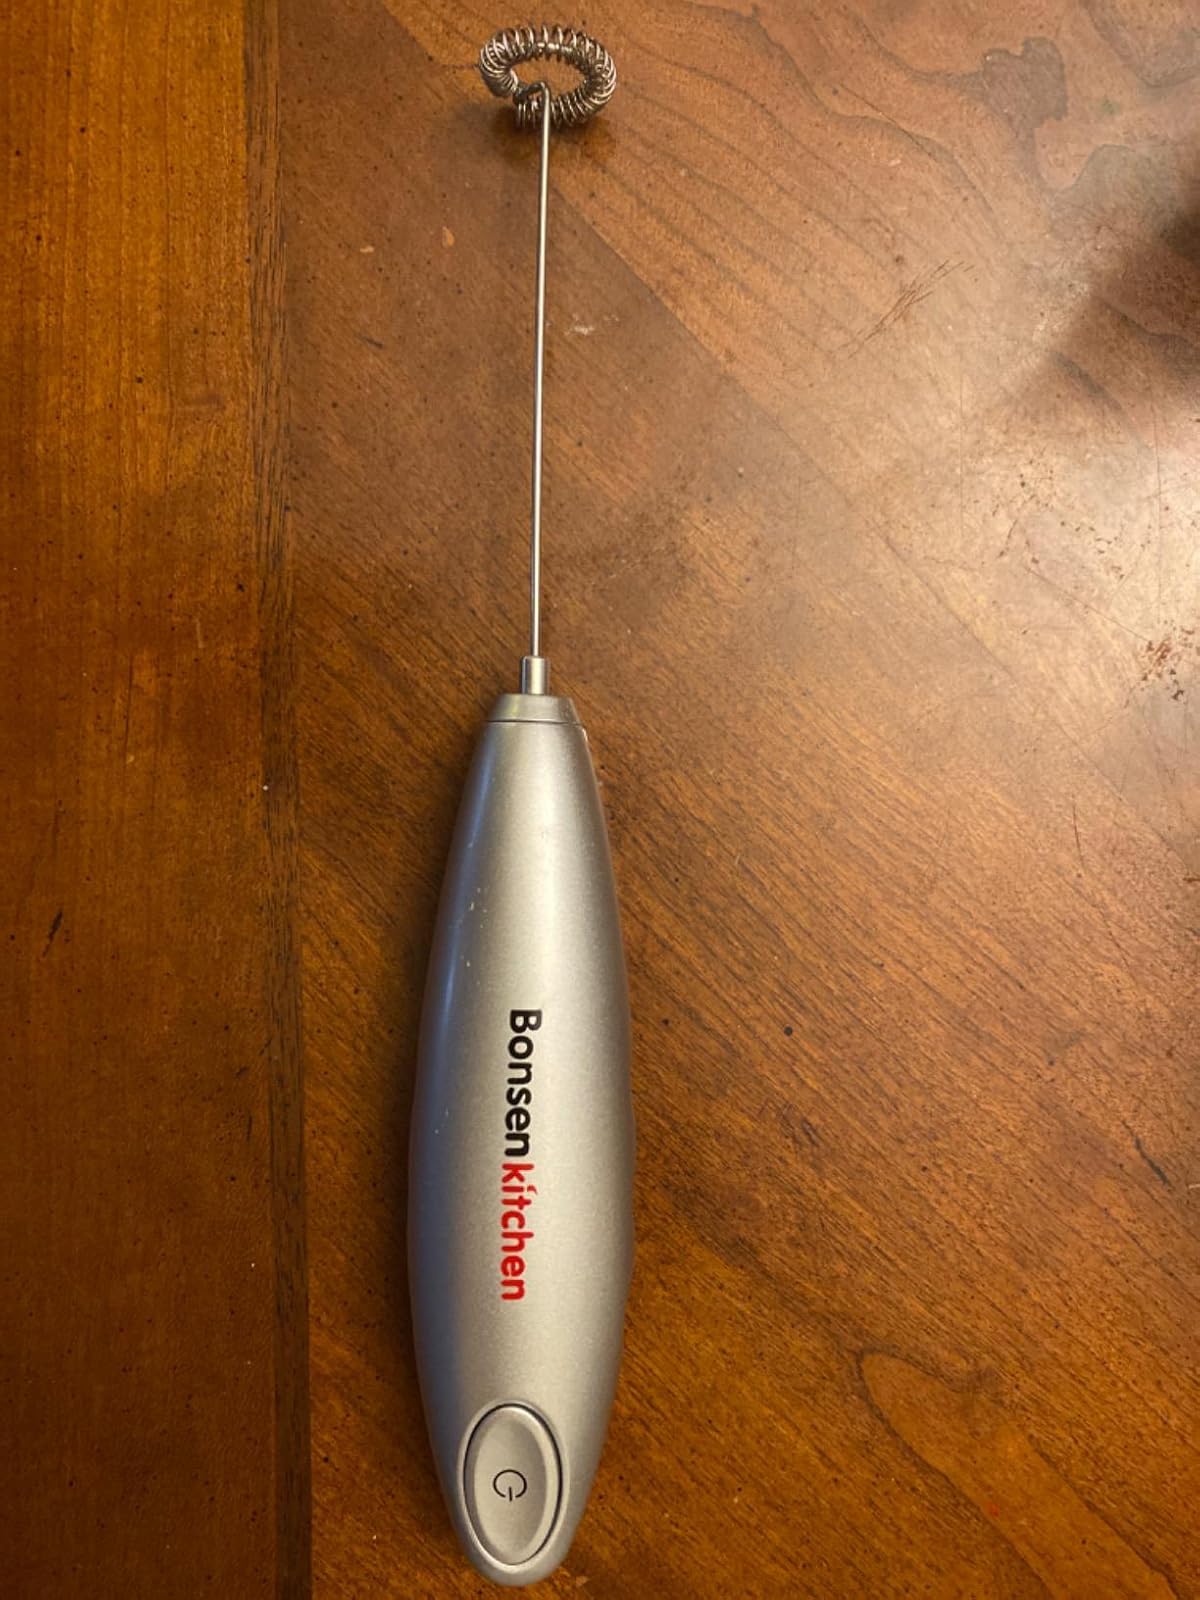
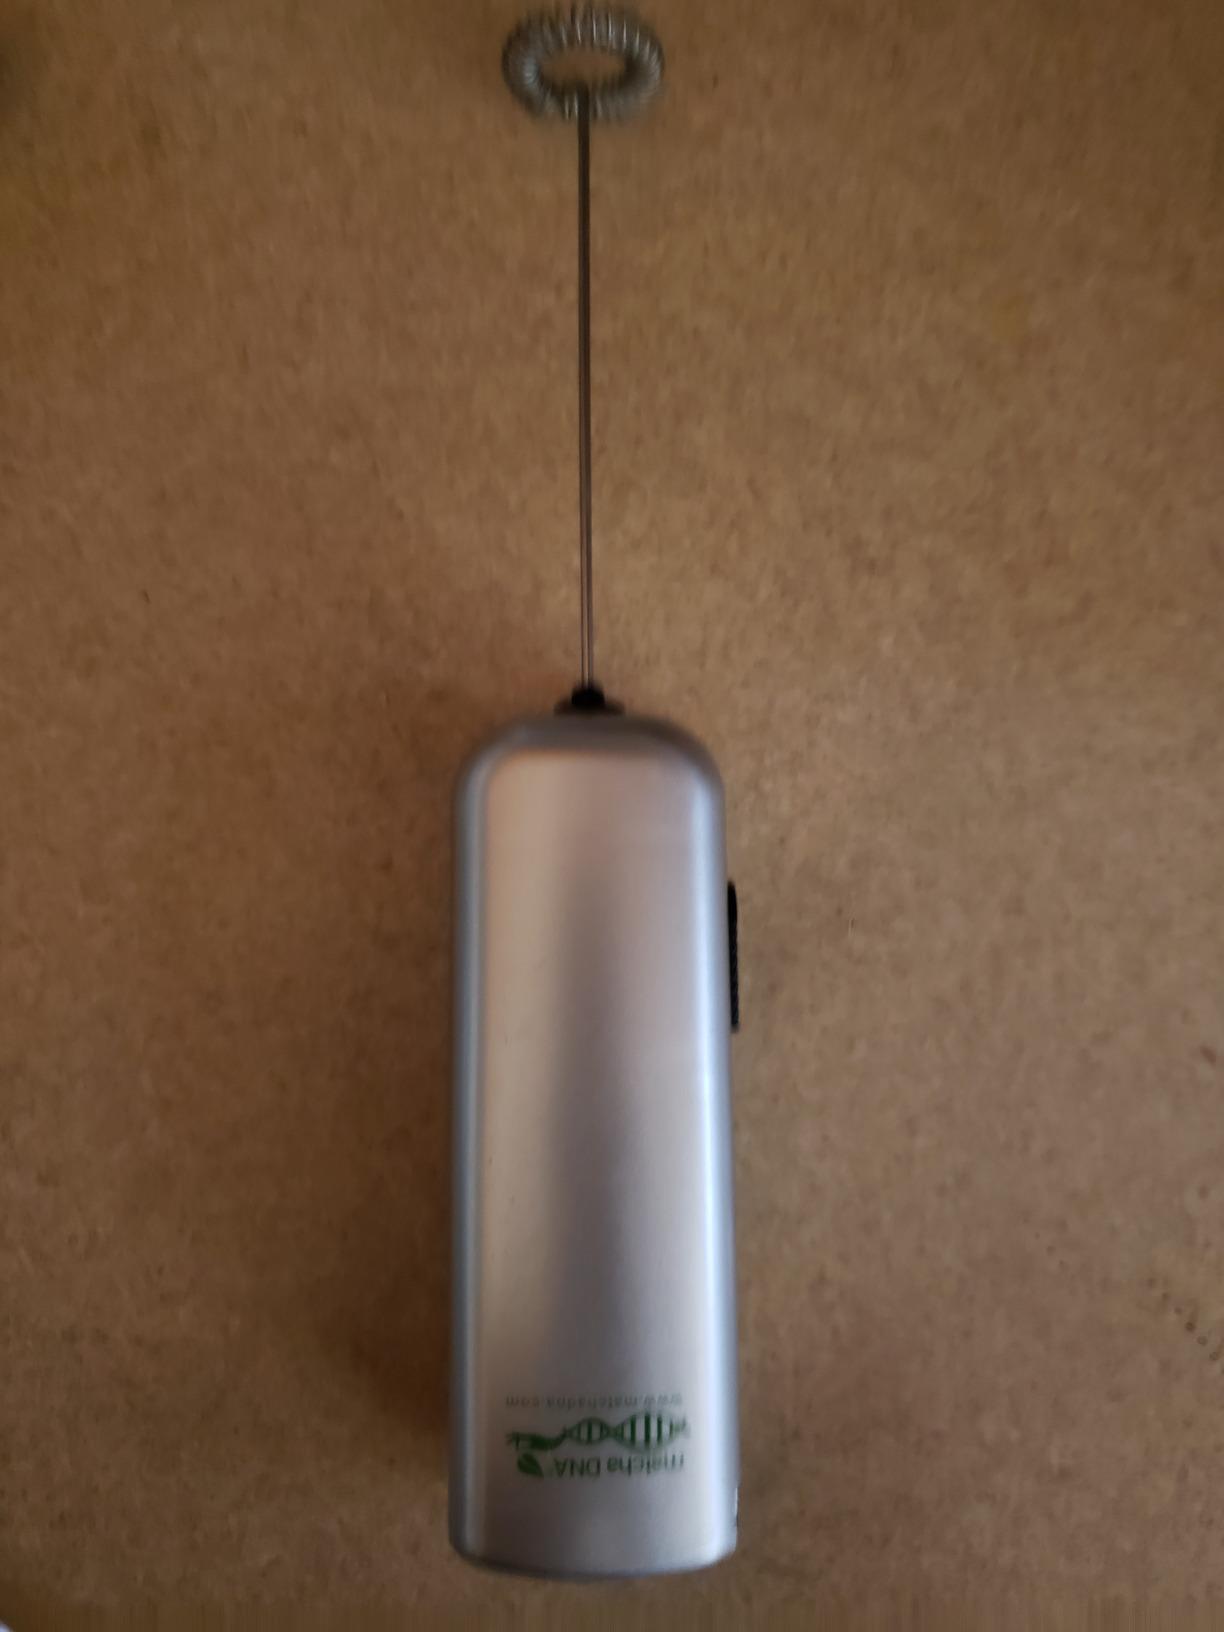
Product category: items_mixer
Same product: no